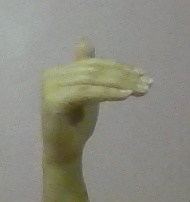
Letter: khaa